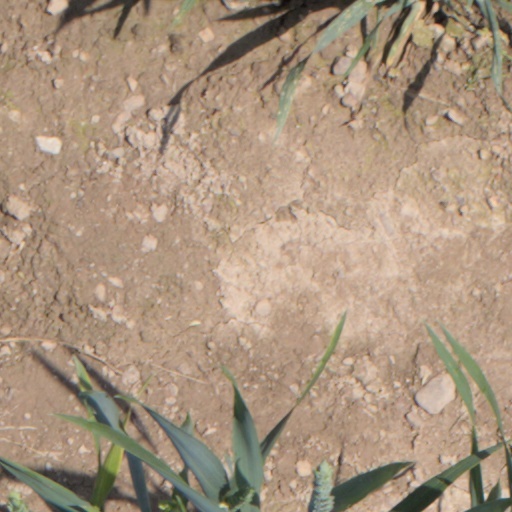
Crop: wheat